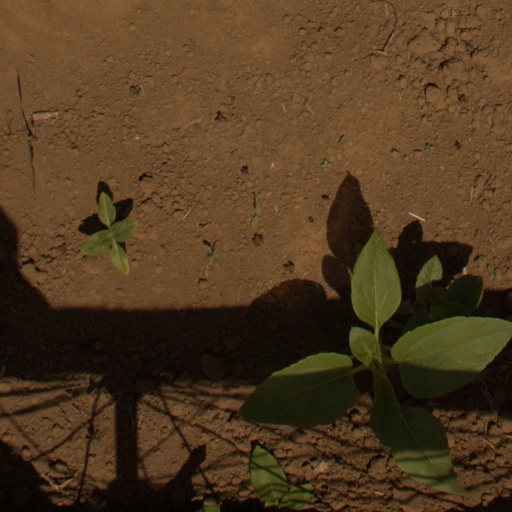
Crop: Jerusalem artichoke